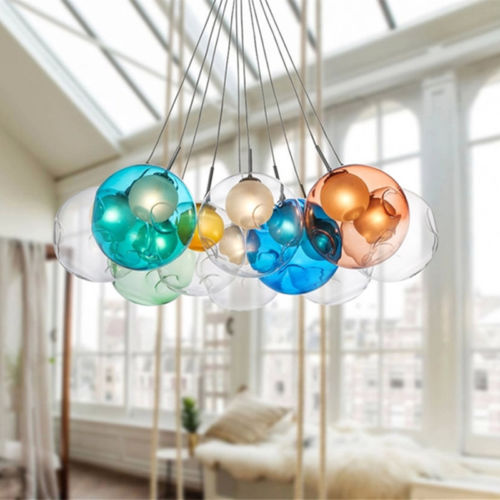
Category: lamp